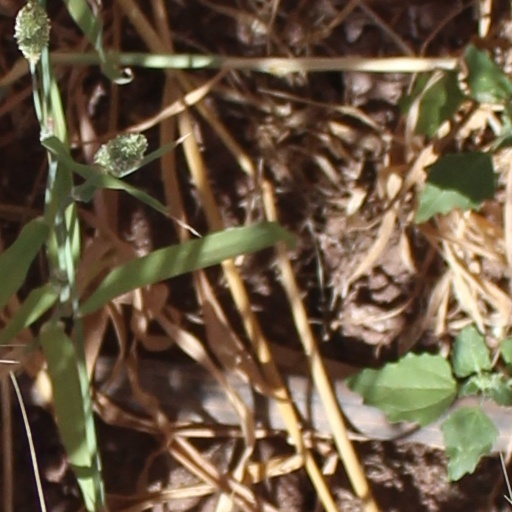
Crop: wheat